Canal Ring (New York)

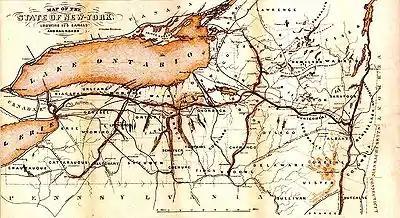
1853 map of New York canals emboldened, center: the Erie Canal; other lines: railroads, rivers and county borders

The Canal Ring was a group of corrupt contractors and their political supporters in the 1860s and 1870s who defrauded the State of New York by overcharging for repairs and improvement of the state's canal system. It consisted largely of a group of loosely organized Democratic and Republican Assemblymen and State Senators, led by Jarvis Lord in the Assembly and William Johnson in the Senate. The firm Belden & Denison made the most money from the scam, though numerous contractors were involved.